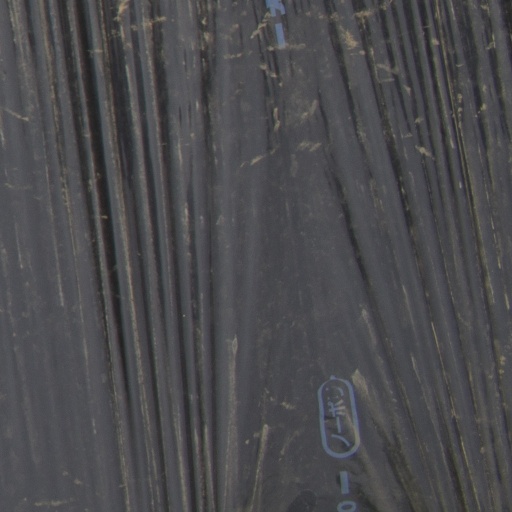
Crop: Jerusalem artichoke